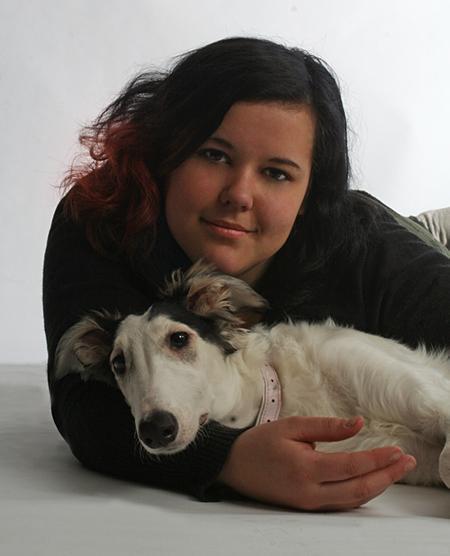
borzoi